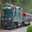
Label: train